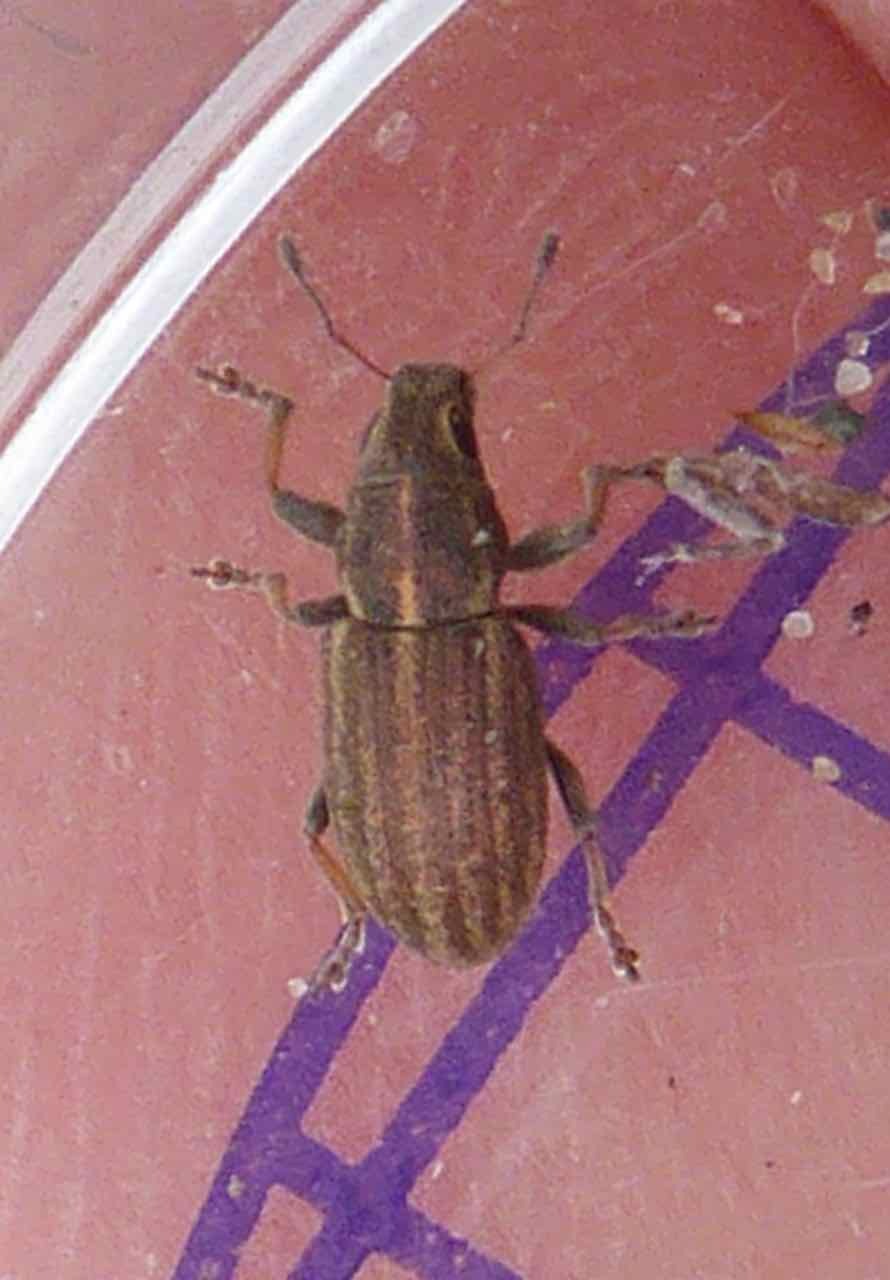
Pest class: pea_leaf_weevil